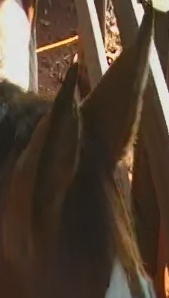
Face region: ears (position_of_ears)
Pain indicator: not_present